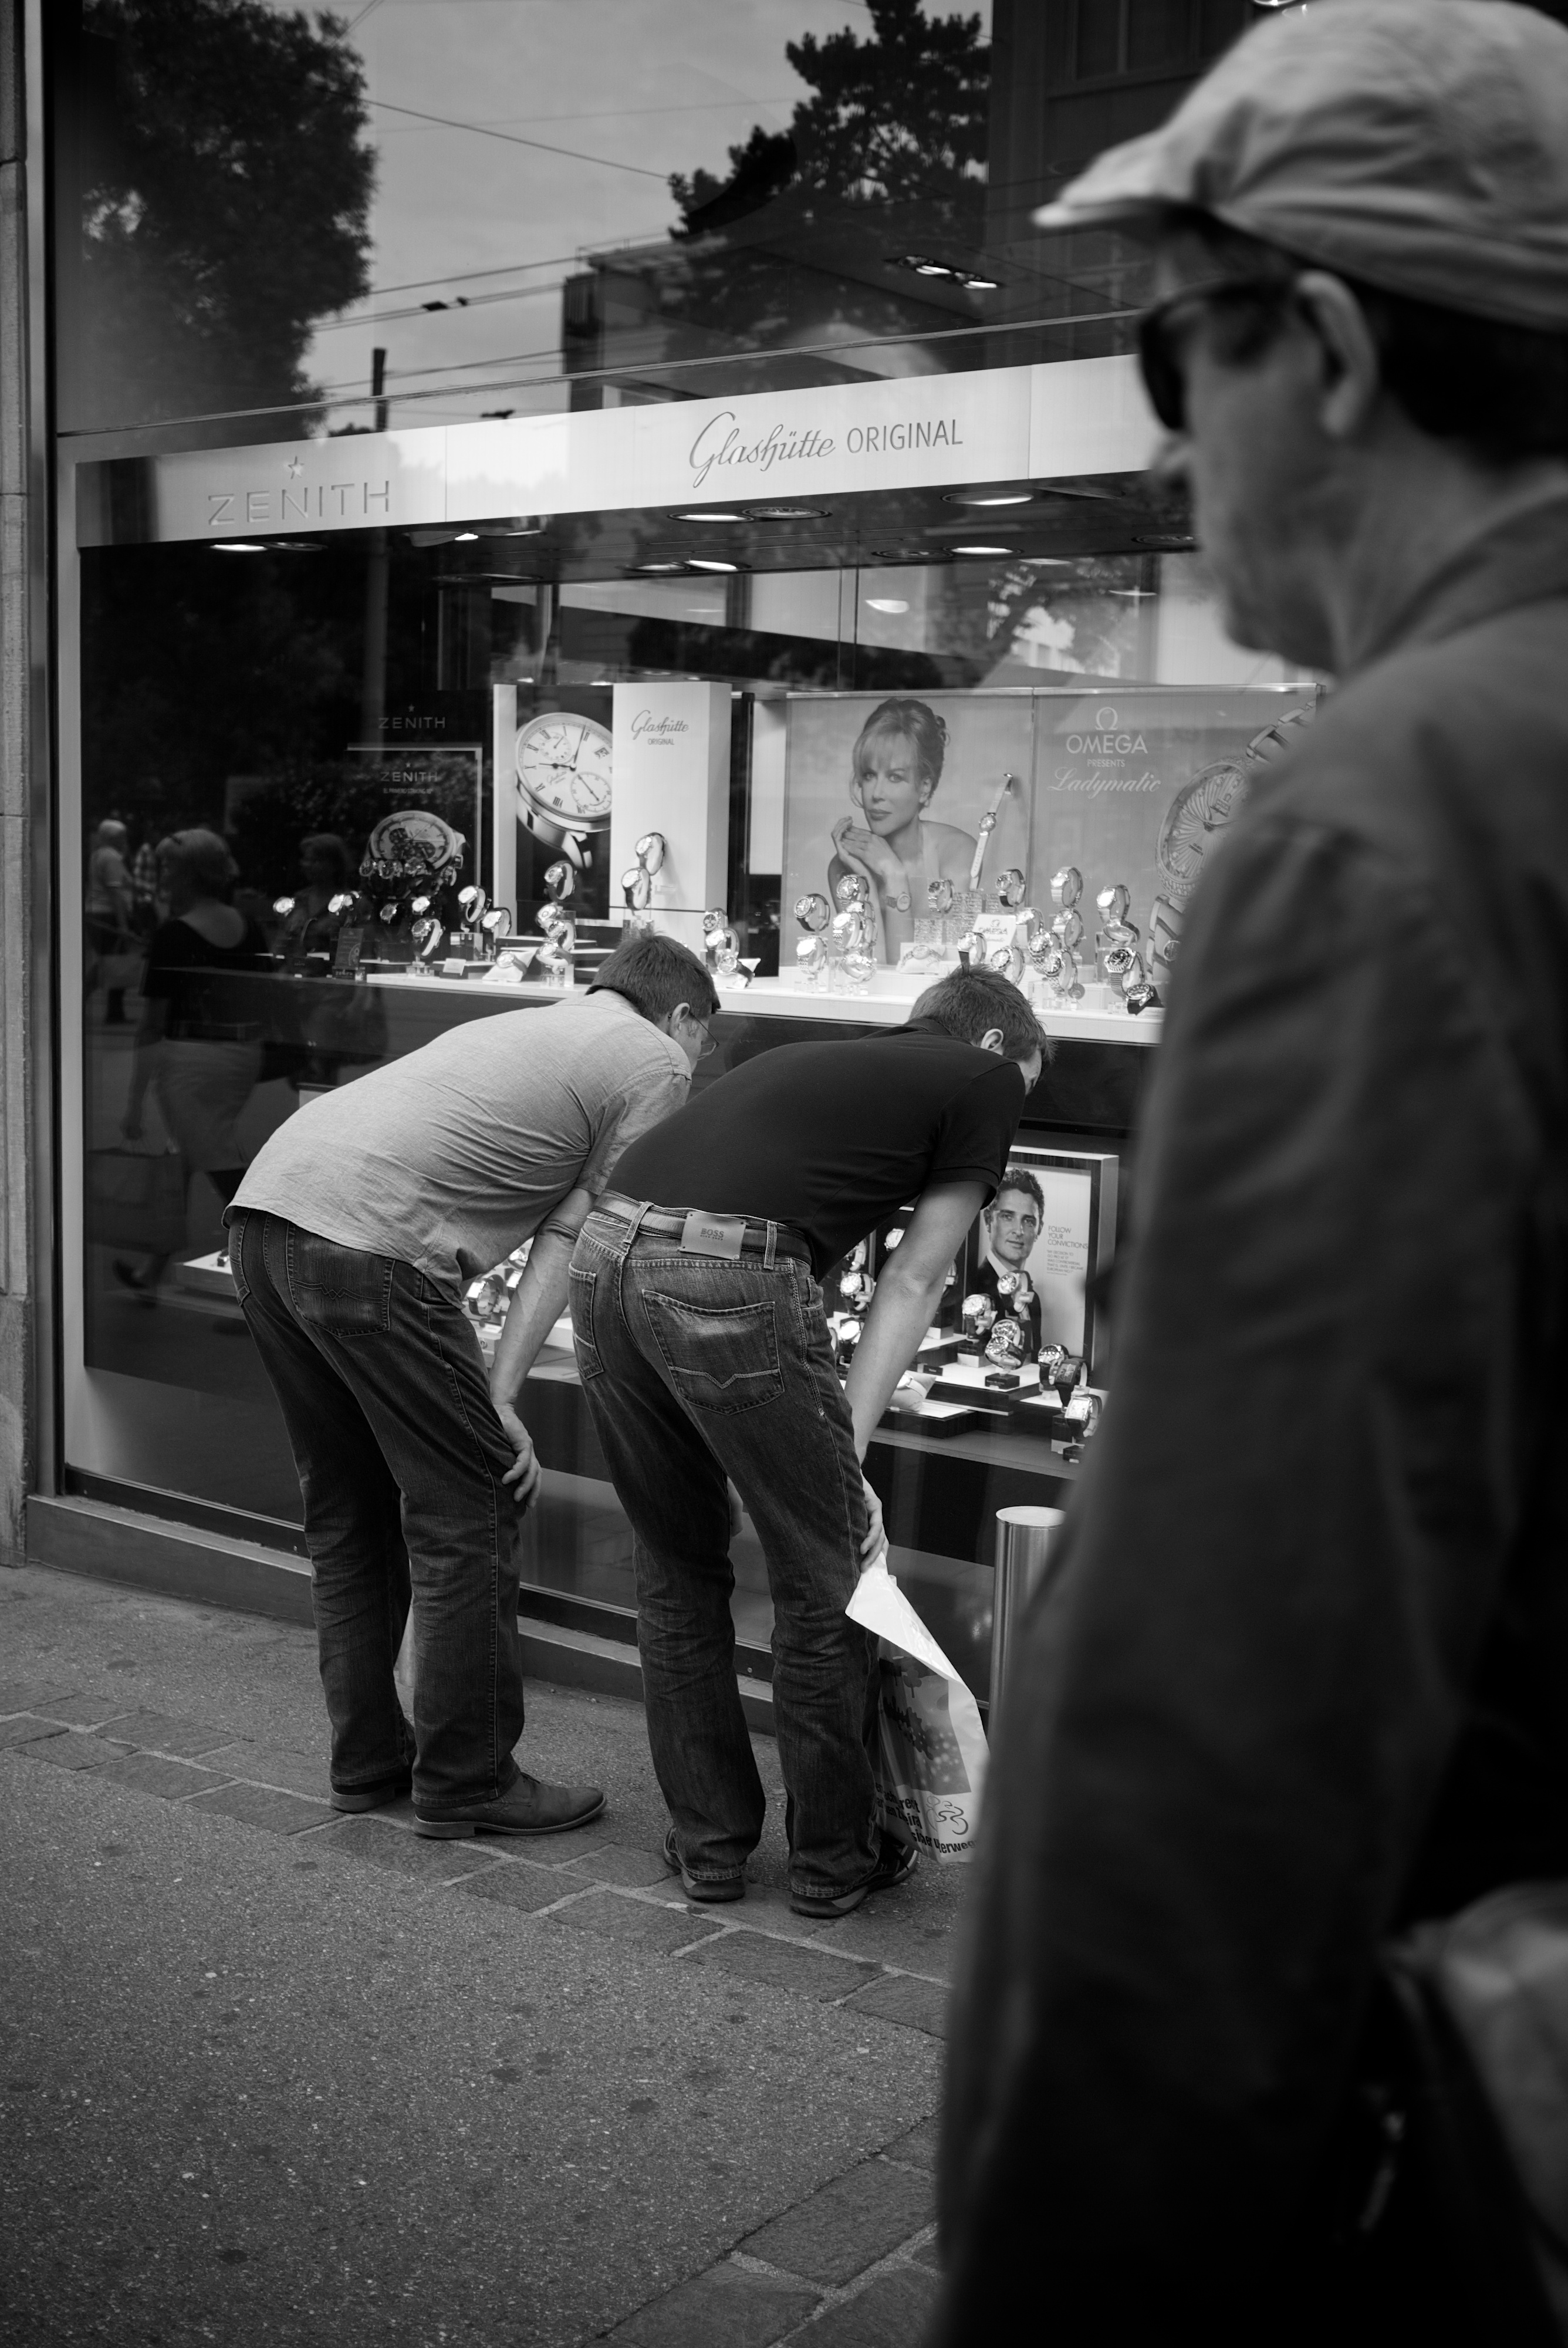
man, person, black and white, road, white, street, photography, ebook, training, black, monochrome, streetphotography, flickr, thomas, video, infrastructure, olympus, photograph, omd, fuji, leica, monochrom, leuthard, hcb, thomasleuthard, streettogs, interaction, monochrome photography, film noir